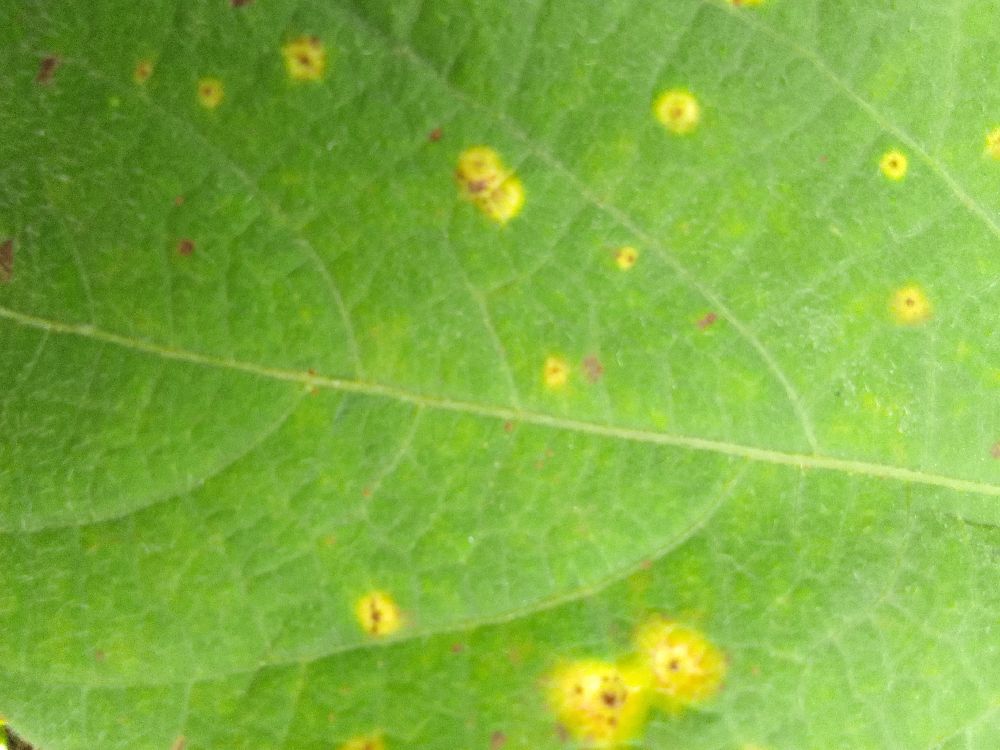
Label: rust